Djurgårdens IF

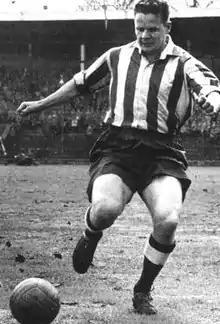
Gösta Sandberg in 1964

For the 2003 season, the women's football club merged with Älvsjö AIK to create Djurgården/Älvsjö. The new team won Damallsvenskan on its first try and repeated the achievement the following season. In 2005, Djurgården/Älvsjö reached the UEFA Women's Cup final which they lost to 1. FFC Turbine Potsdam with 1–5 in a two-legged final. In 2005, the men's football team won its eleventh national title by winning the 2005 Allsvenskan.